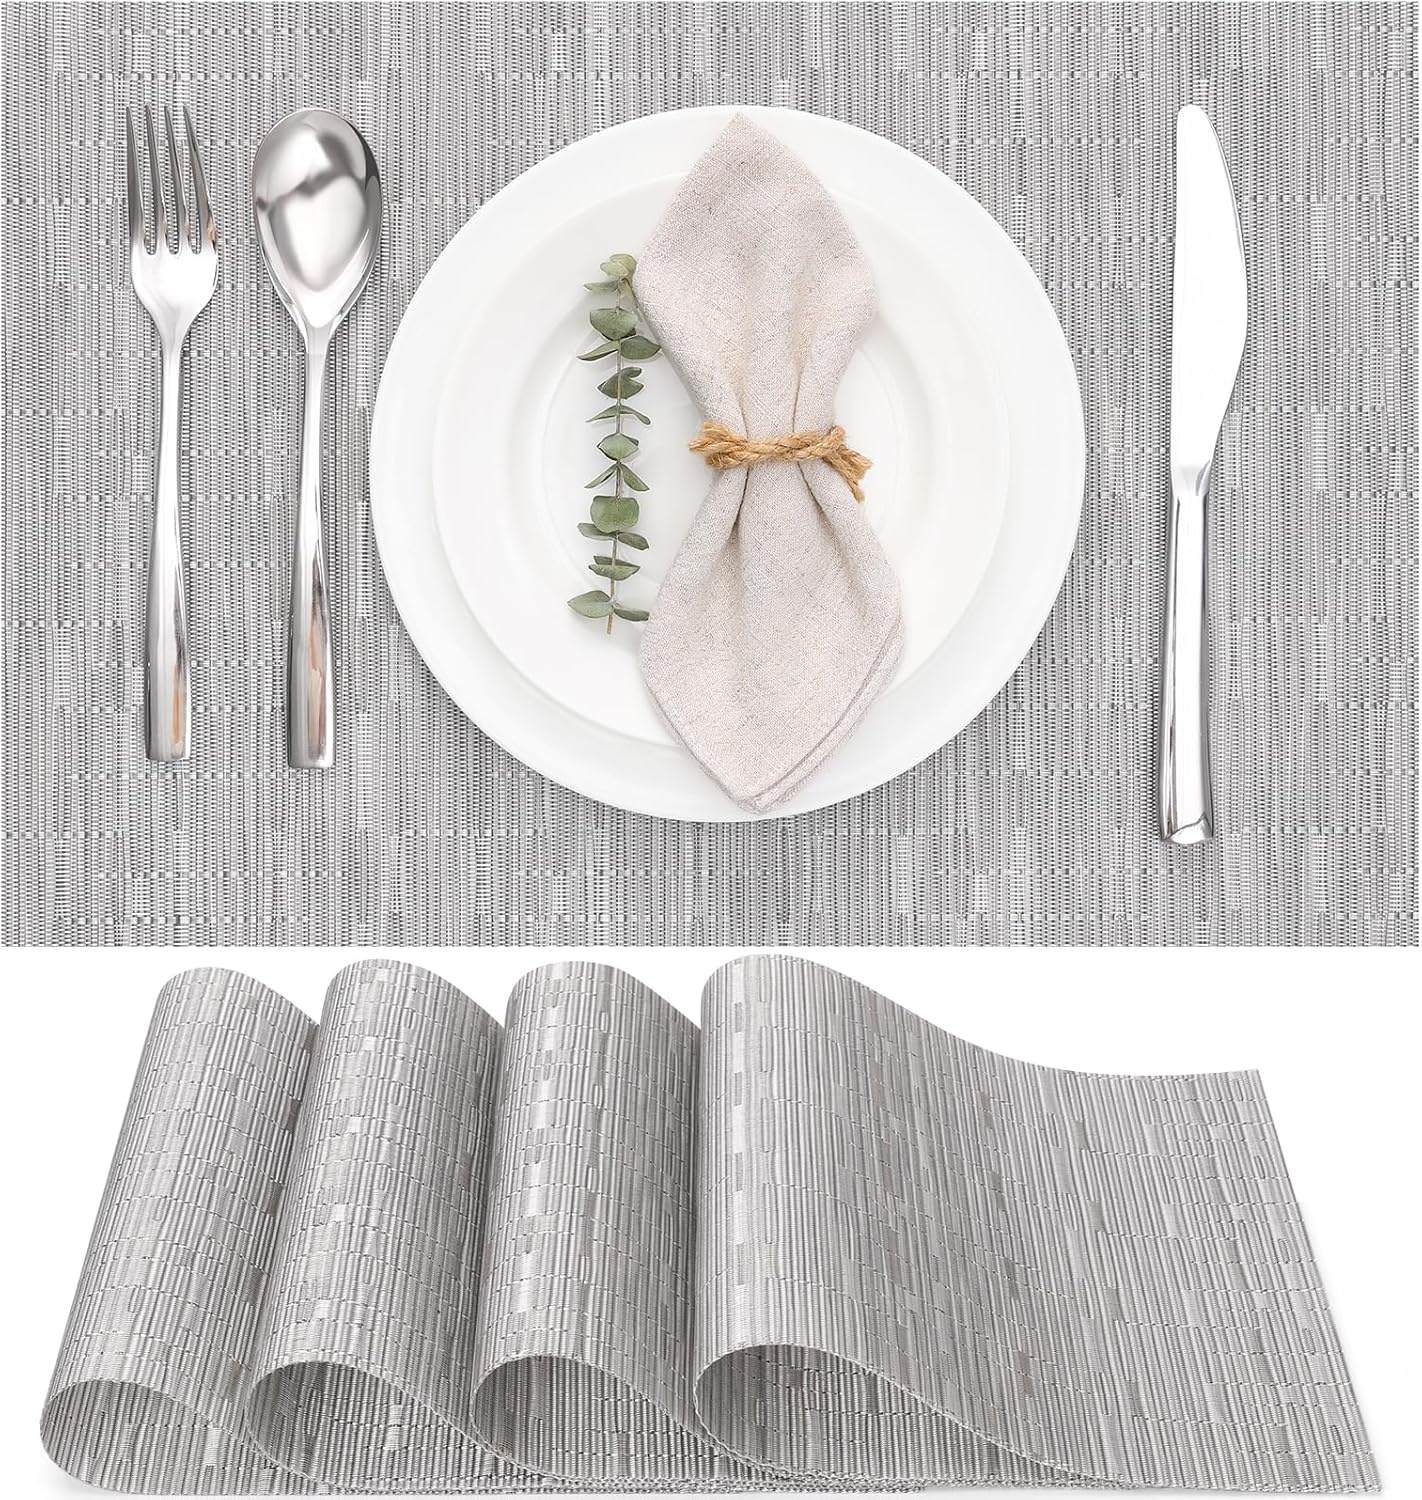
Myir JUN Placemats Set of 4, Vinyl Woven Placemats Place Mats Indoor Set of 4 Washable Table Mats Non-Slip Place mats for Dining Table (Silver, Set of 4)
Overview Color : Silver Material : Polyvinyl Chloride Size : Set of 4 Brand : Myir JUN Occasion : Birthday, Christmas, Easter, Halloween, Thanksgiving About this item Size of placemats:17" x 12" (43.5cm x 30cm); They are big enough for both plates and drinks. They can be cut freely. Place mats indoor. Material of place mats: 100% PVC . Corner sealing technology eliminate rough selvedge, more durable, thicker than the average. Washable and Easy to clean. Hand wash in warm soapy water and wipe dry. Non-slip, Non-fading, Dry quickly. Placemats for dining table. The effective insulation of these table mats could reach to 212°F/100℃, which can protect your dining table from scalding. Perfect Decor: Stylish placemats would be a good decoration and life quatity for your home, dining hall, kitchen, hotel and business office. Any questions, please feel free to contact us and we will reply to you in the shortest possible time
Brand: MyirJUN
Category: Home & Garden > Linens & Bedding > Table Linens > Placemats